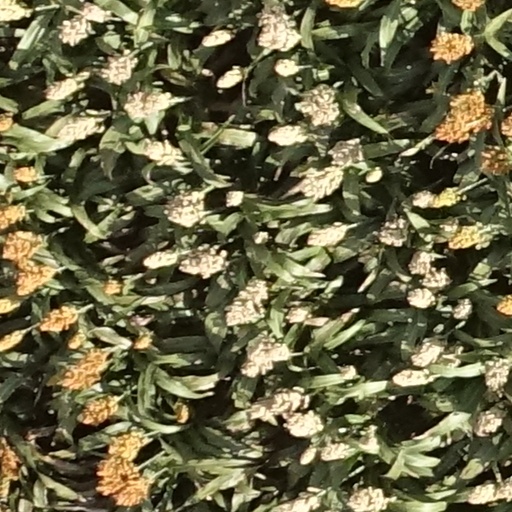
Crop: sorghum